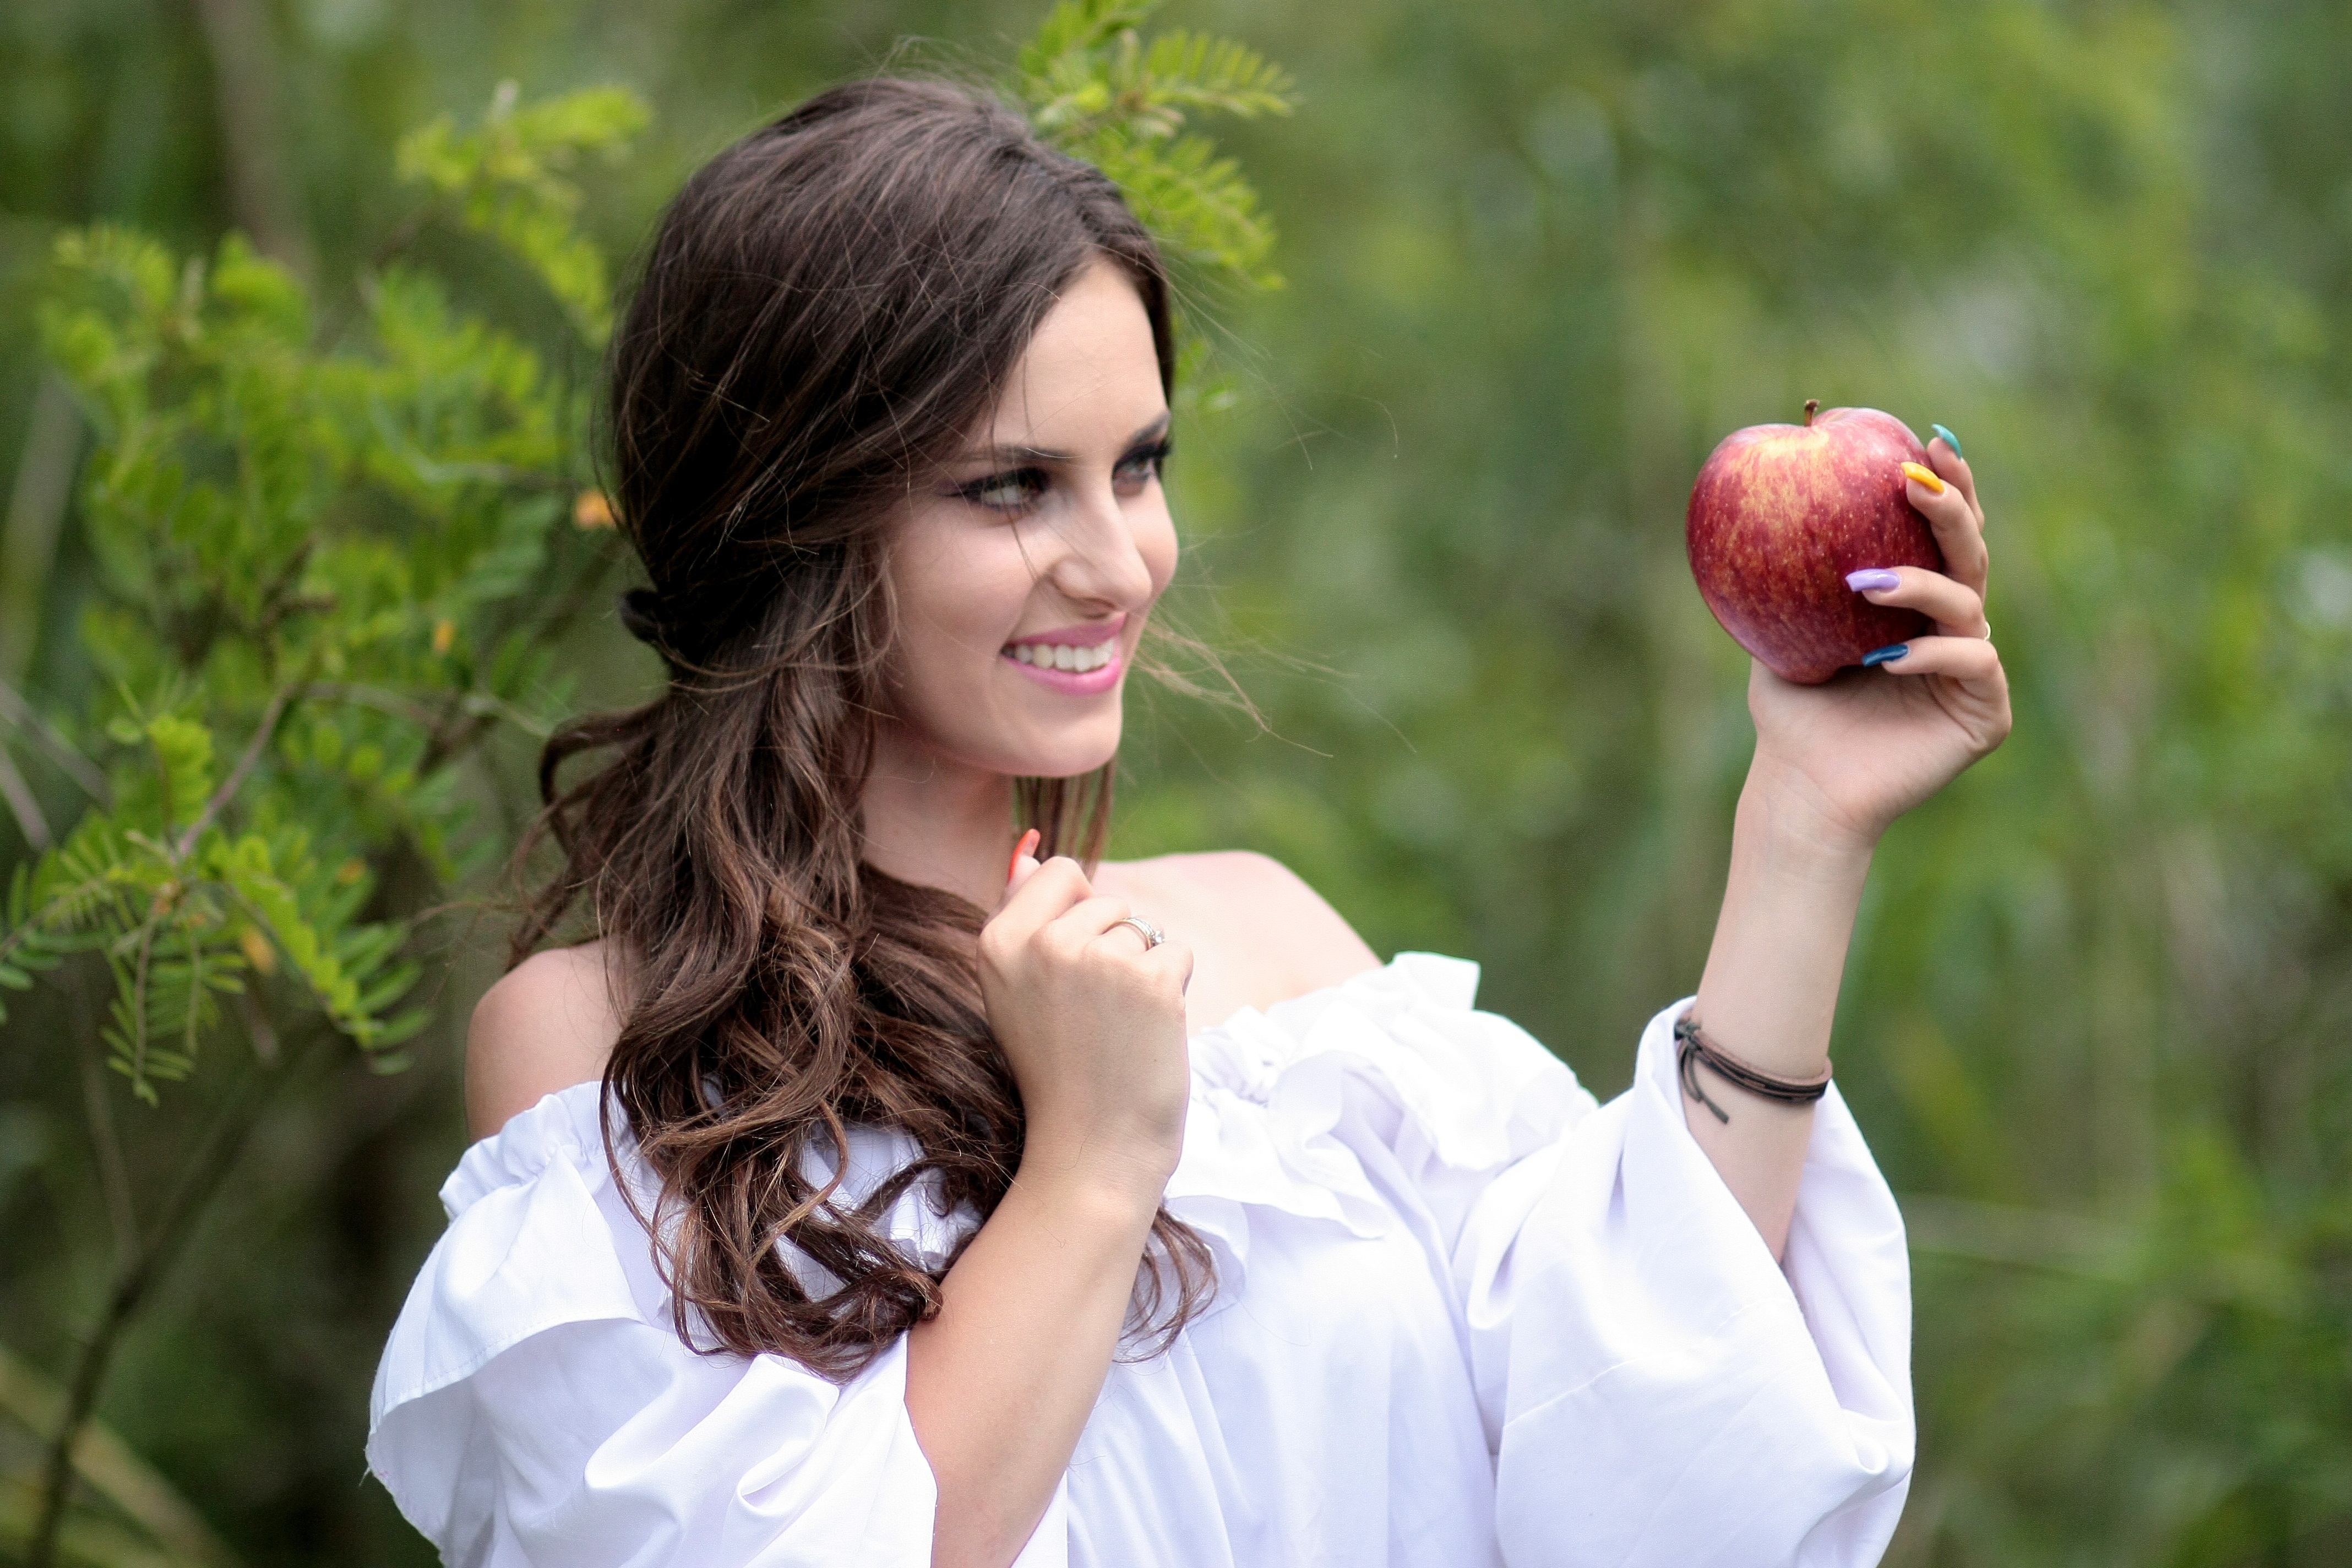
forest, person, girl, woman, photography, flower, portrait, model, romance, bride, hairstyle, ceremony, dress, photograph, beauty, march, photo shoot, snow white, portrait photography